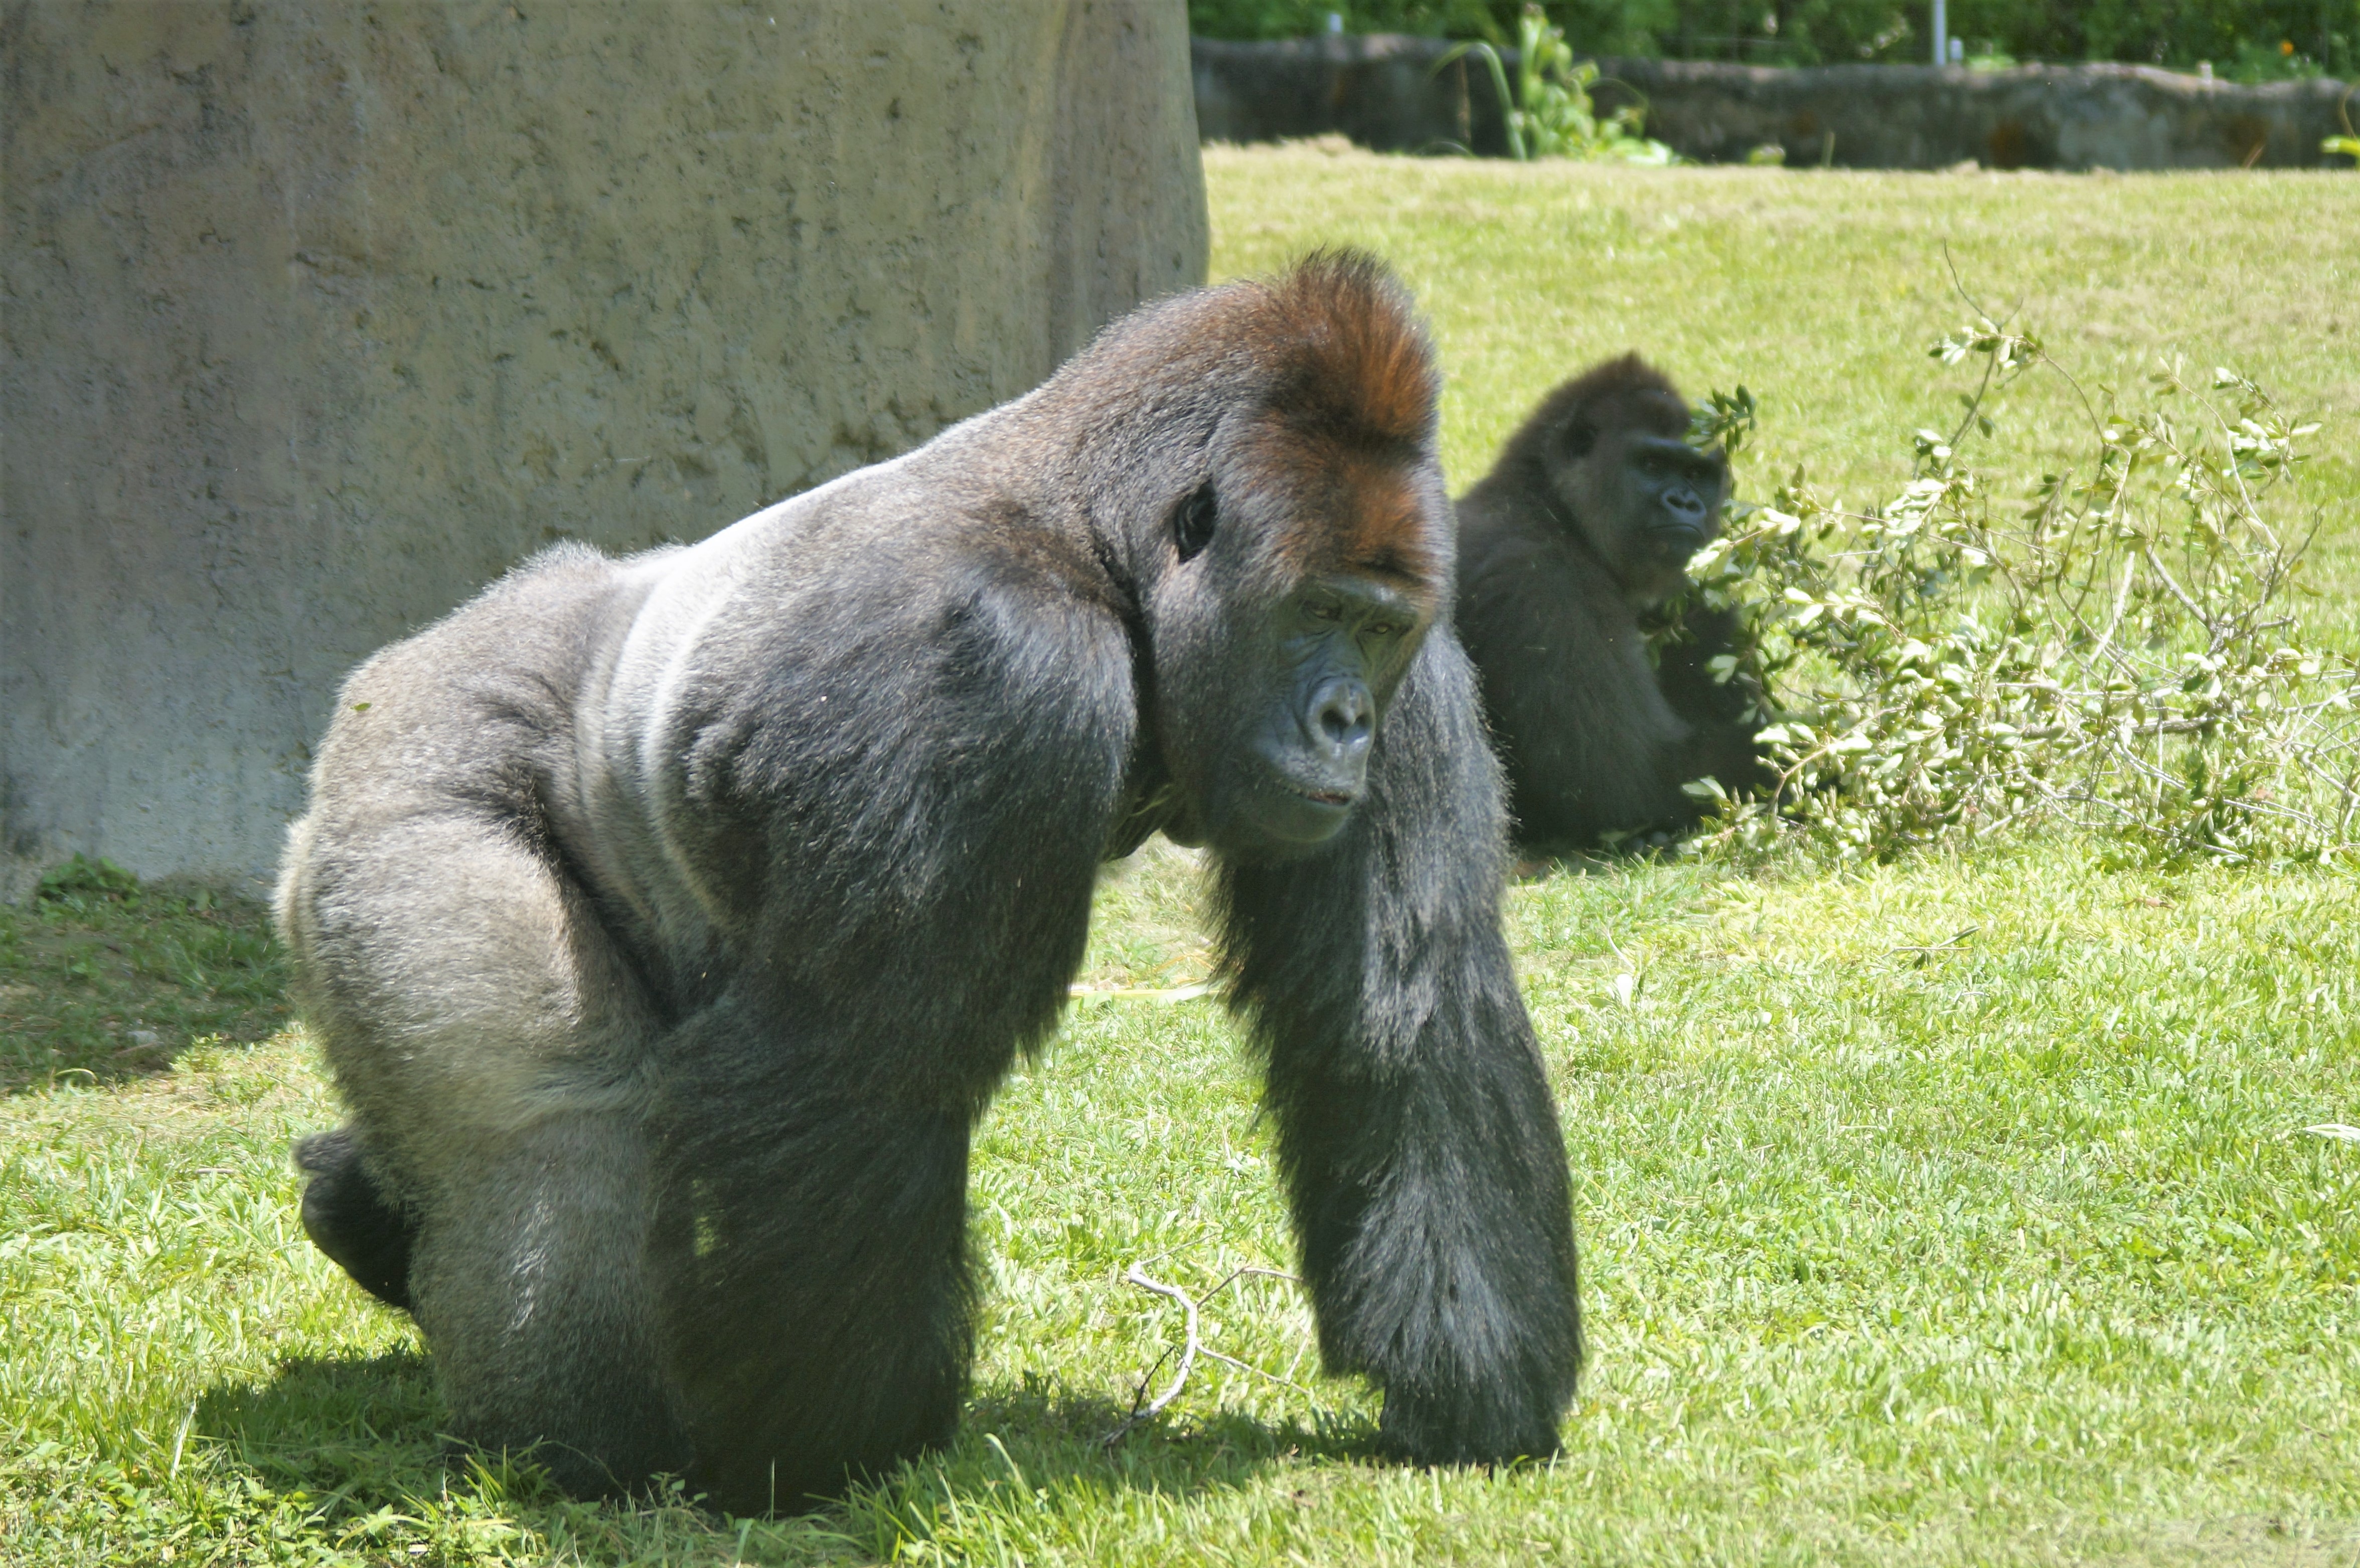
wildlife, zoo, mammal, fauna, primate, gorilla, chimpanzee, ape, vertebrate, silverback, western gorilla, zoo miami, great ape, dog breed group, common chimpanzee